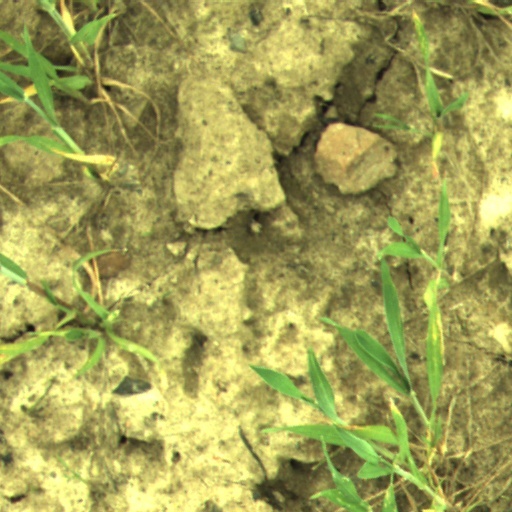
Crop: wheat